Glossary of domino terms

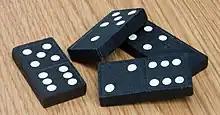
Domino tiles

The following is a glossary of terms used in dominoes. Besides the terms listed here, there are numerous regional or local slang terms. Terms in this glossary should not be game-specific, i.e. specific to one particular version of dominoes, but apply to a wide range of domino games. For glossaries that relate primarily to one game or family of similar games, see the relevant article.